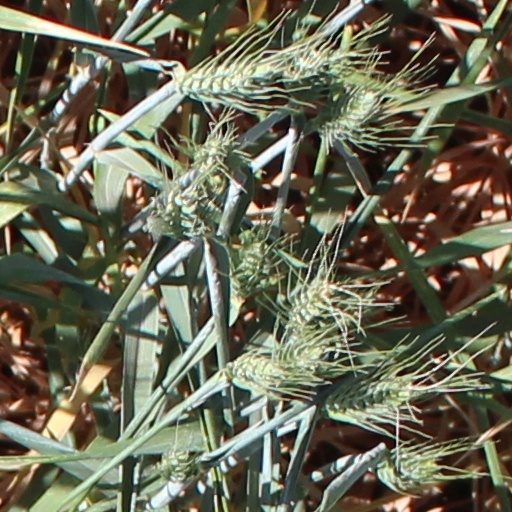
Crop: wheat